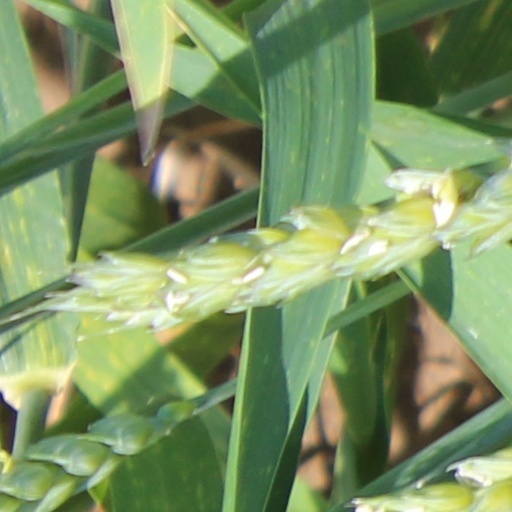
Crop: wheat